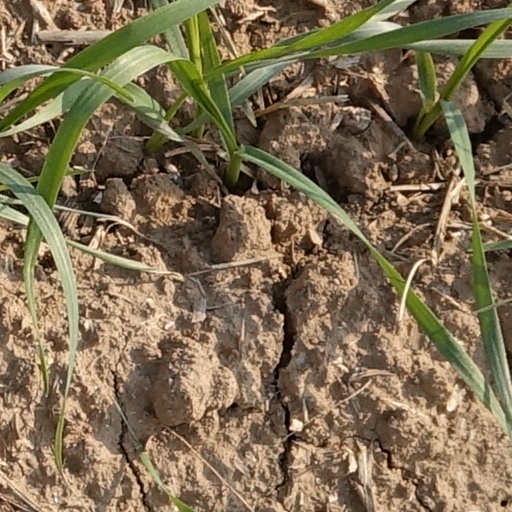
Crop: wheat